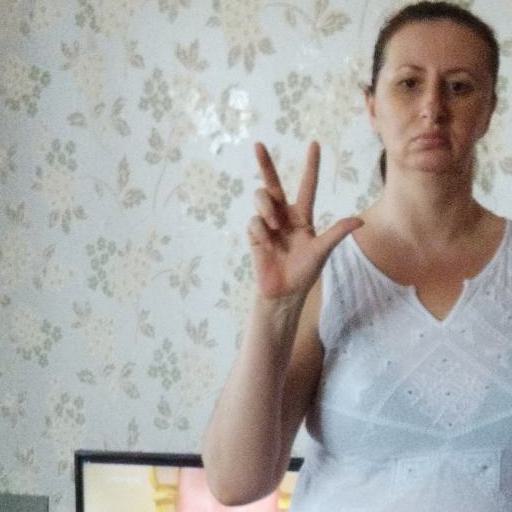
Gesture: three2